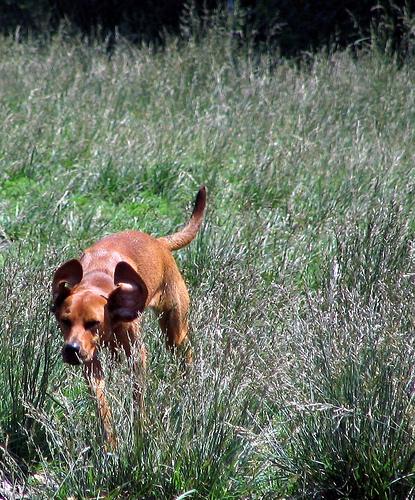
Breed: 207-n000045-redbone